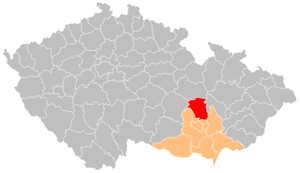
Le district de Blansko est un des sept districts de la région de Moravie-du-Sud, en Tchéquie. Son chef-lieu est la ville de Blansko.